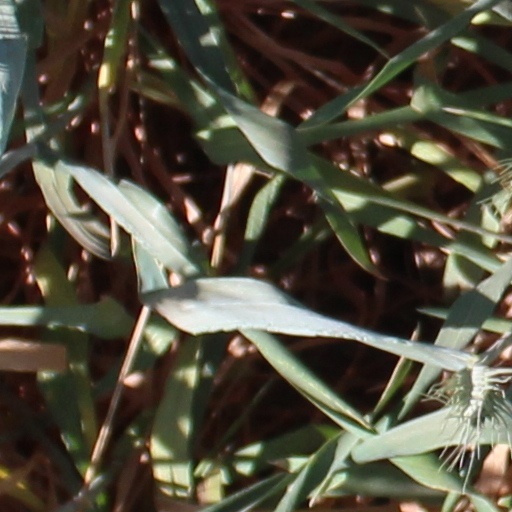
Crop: wheat